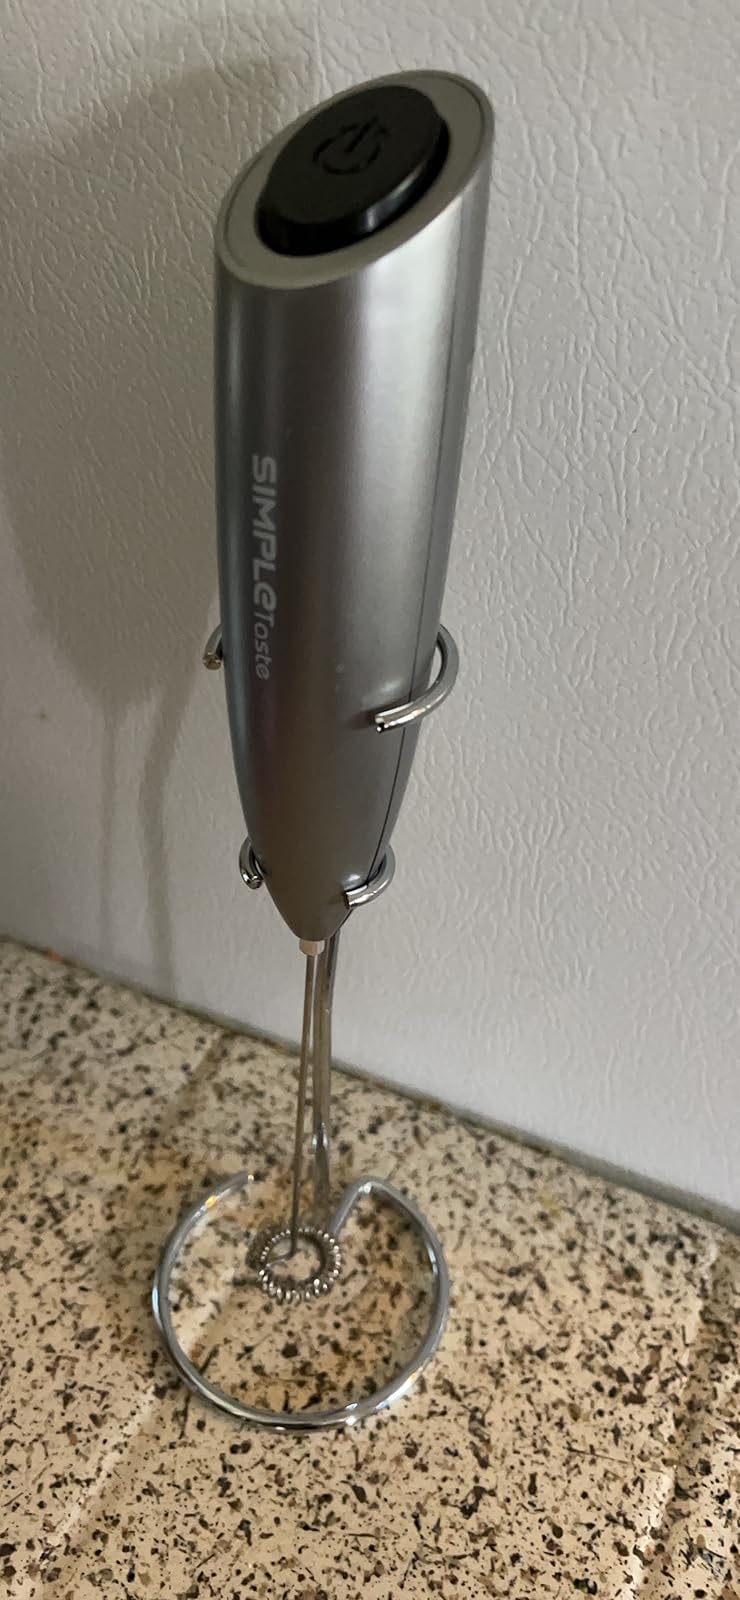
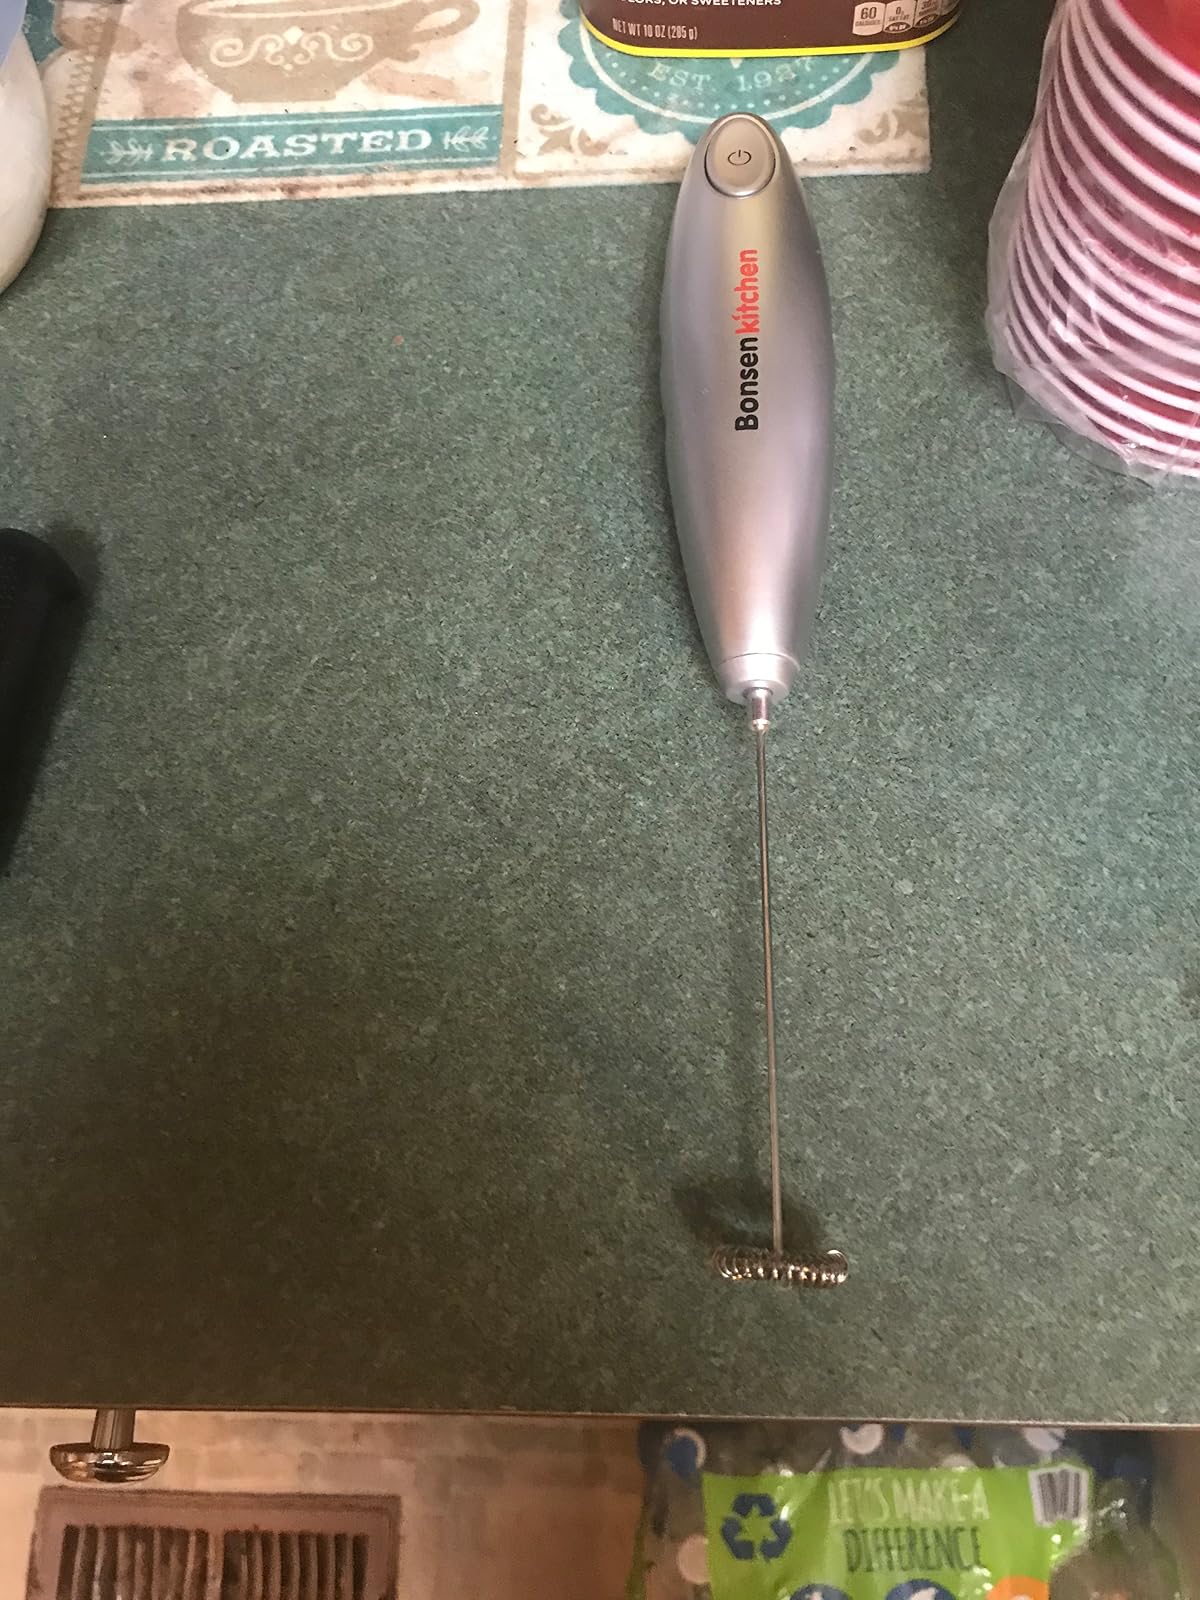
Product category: items_mixer
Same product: no